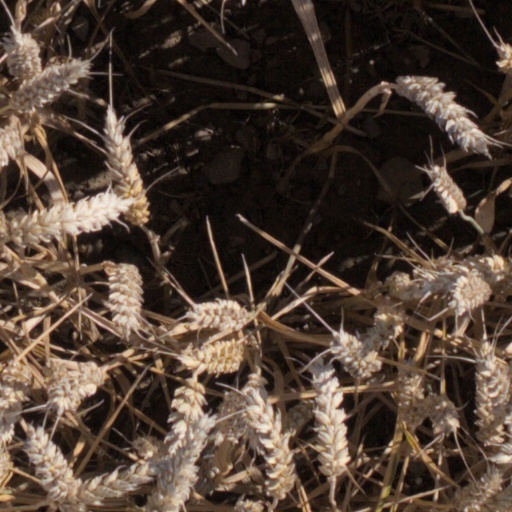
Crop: wheat